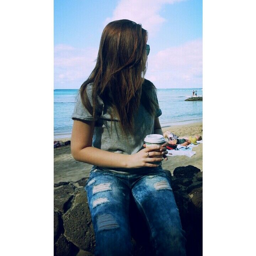
boyfriend jeans and coffee on the beach